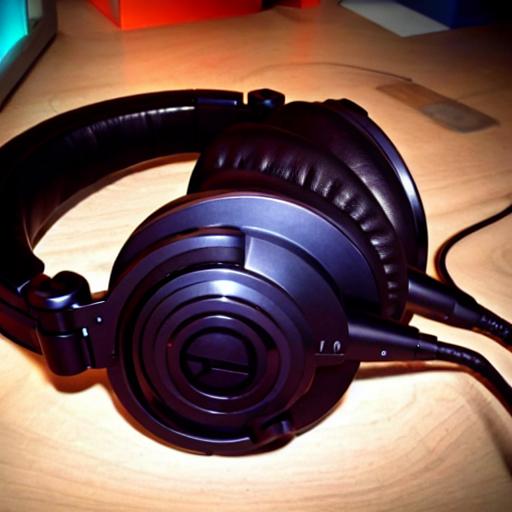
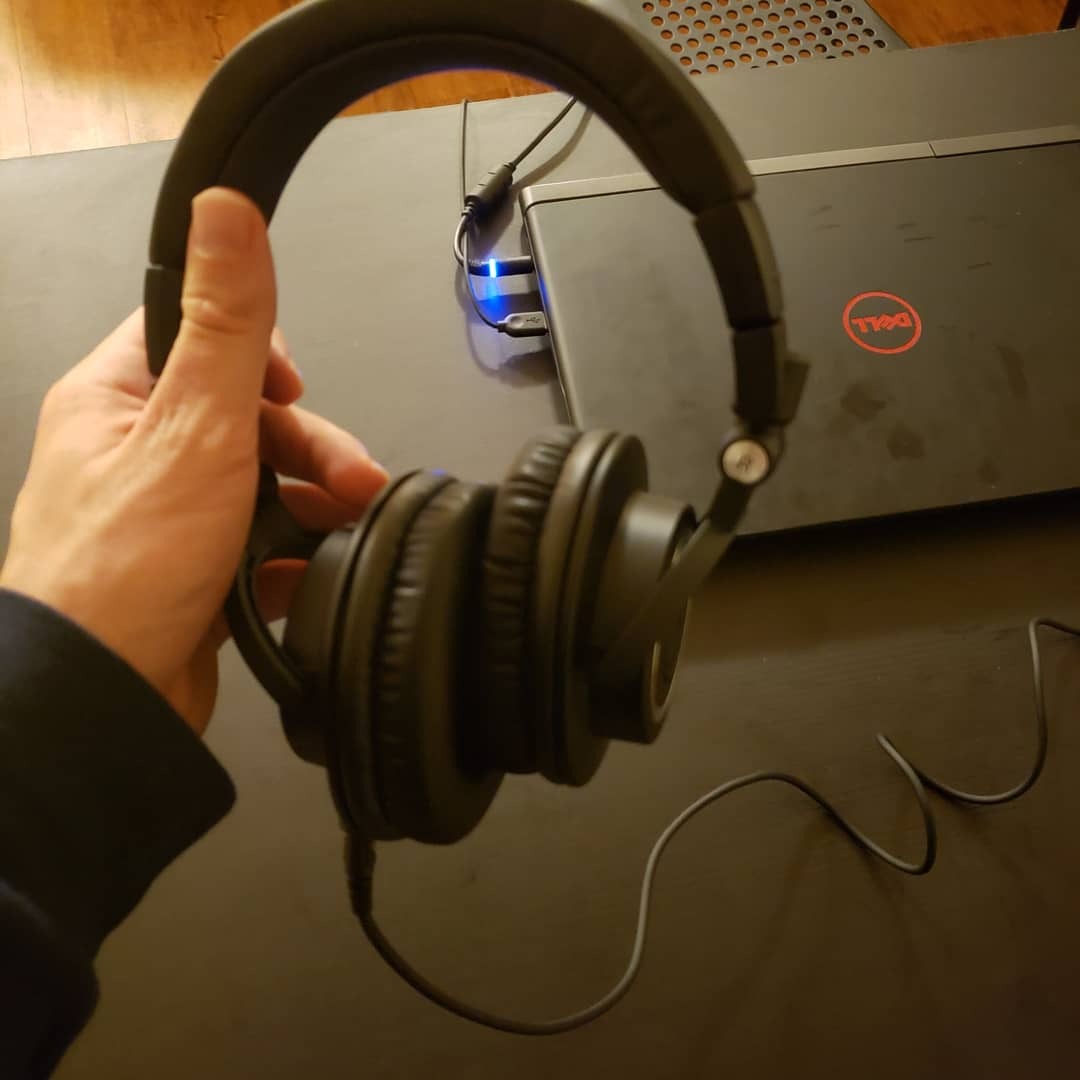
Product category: headphones
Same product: no